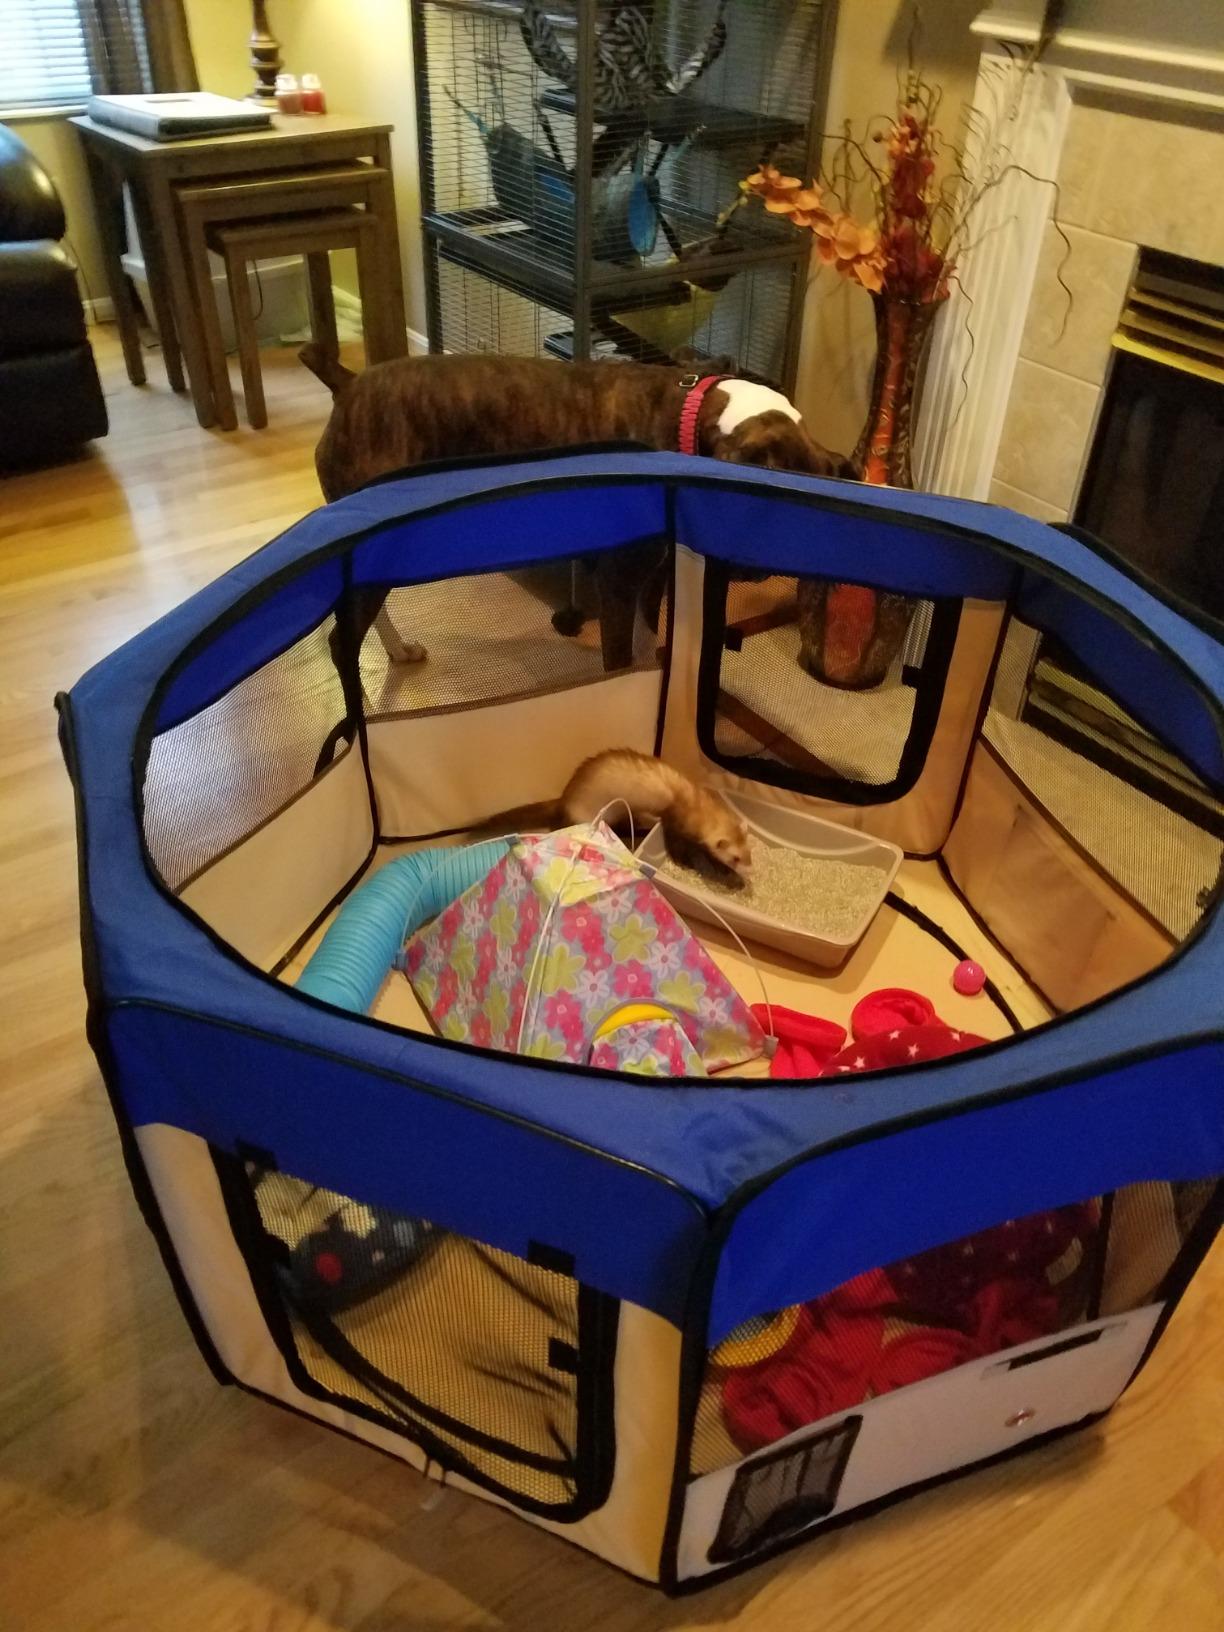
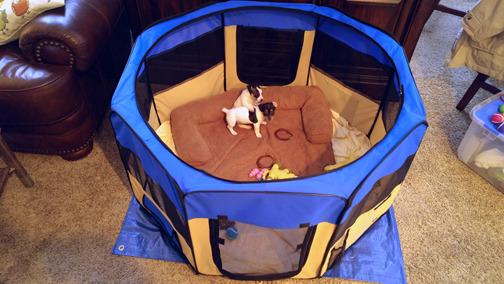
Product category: items_kennel
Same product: yes